Transit-oriented development

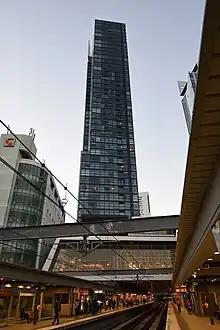
Chatswood Station in Sydney. Trains run through the integrated station, shopping and apartment complex

Vancouver has a strong history of creating new development around its SkyTrain lines and building regional town centres at major stations and transit corridors. In addition, the Government of British Columbia has legislated policy that all development within 800m of rail, and within 400m of bus interchanges, must be high density. Of note is the Metrotown area of the suburb of Burnaby, British Columbia near the Metrotown SkyTrain Station. The areas around stations have spurred the development of billions of dollars of high-density real estate, with multiple high-rises near the many stations, prompting concerns about rapid gentrification.